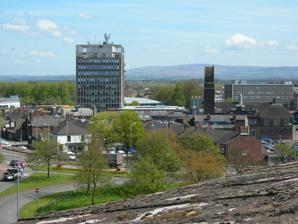
Building: Carlisle Civic Centre
Country: United Kingdom
Year built: 1964
Municipal building in Carlisle, Cumbria, England Carlisle Civic Centre Carlisle Civic Centre Location Rickergate, Carlisle Coordinates 54°53′51″N 2°56′05″W / 54.8975°N 2.9347°W / 54.8975; -2.9347 Built 1964 Built by John Laing & Son Architect Charles B. Pearson and Partners Architectural style(s) Modernist style Shown in Cumbria Carlisle Civic Centre is a municipal building in the Rickergate, Carlisle , England. It was the headquarters of Carlisle City Council . History Carlisle Civic Centre in the floodwater, December 2015 The civic centre was commissioned to replacing the aging Town Hall in the Market Place. The new building, which was designed by Charles B. Pearson and Partners in the Modernist style and built by John Laing & Son at a cost of £820,000, was completed in March 1964. The design involved a tower, 44 metres (144 ft) high, as well as a separate two-storey octagonal building to accommodate the council chamber. In 1965, a huge back-lit mural depicting local scenes, which had been painted by Trewin Copplestone, was hung in the council chamber. The octagonal building, sometimes referred to as "the rotunda" was commended in the 1966 national Civic Trust Awards . Queen Elizabeth II , accompanied by the Duke of Edinburgh , visited Carlisle Civic Centre in March 1978. George Ferguson , a former President of the Royal Institute of British Architects , caused controversy when he referred to the civic centre as a "soulless office block" in an article in the Sunday Times in October 2004. The council undertook a consultation on options for developing the site in 2014; the consultation generated a strong response including a petition which demonstrated that there was considerable local opposition to any proposals which involved demolition of the building. The civic centre was damaged when it was completely surrounded by water during the local flooding which badly affected Carlisle and its surrounding areas in December 2015. In May 2020, the council approved a scheme of works, to be undertaken by local contractor Story Construction, to refurbish the main building at a cost of £3.6 million; the scheme chosen also involved the demolition of the octagonal building which accommodated the council chamber. The works additionally involved the re-configuration of the ground floor of the main building to create a more versatile council chamber, a new customer contact centre and additional meeting space. In January 2021 The Guardian listed the Civic Centre as one of Britain's Brutalist buildings most at risk of demolition and development. It was included in Brutal North: Post-War Modernist Architecture in the North of England , Simon Phipps's photographic study of Brutalist architecture. Carlisle City Council was abolished in April 2023, on the formation of the new unitary authority, Cumberland Council , and the Civic Centre serves as a meeting place for the new council. References